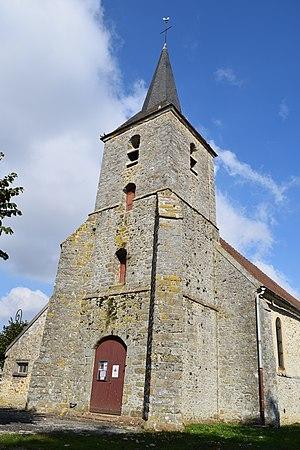
Église Saint Éloi de Bailly-Carrois vue de côté
Grandpuits-Bailly-Carrois est une commune française située dans le département de Seine-et-Marne en région Île-de-France, formée en 1972 par la réunion de Grandpuits et de Bailly-Carrois.